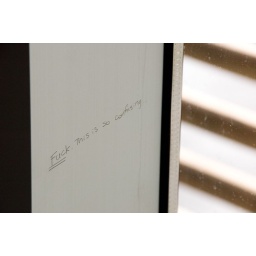
Written in pencil on a window frame in the TASC 1 building